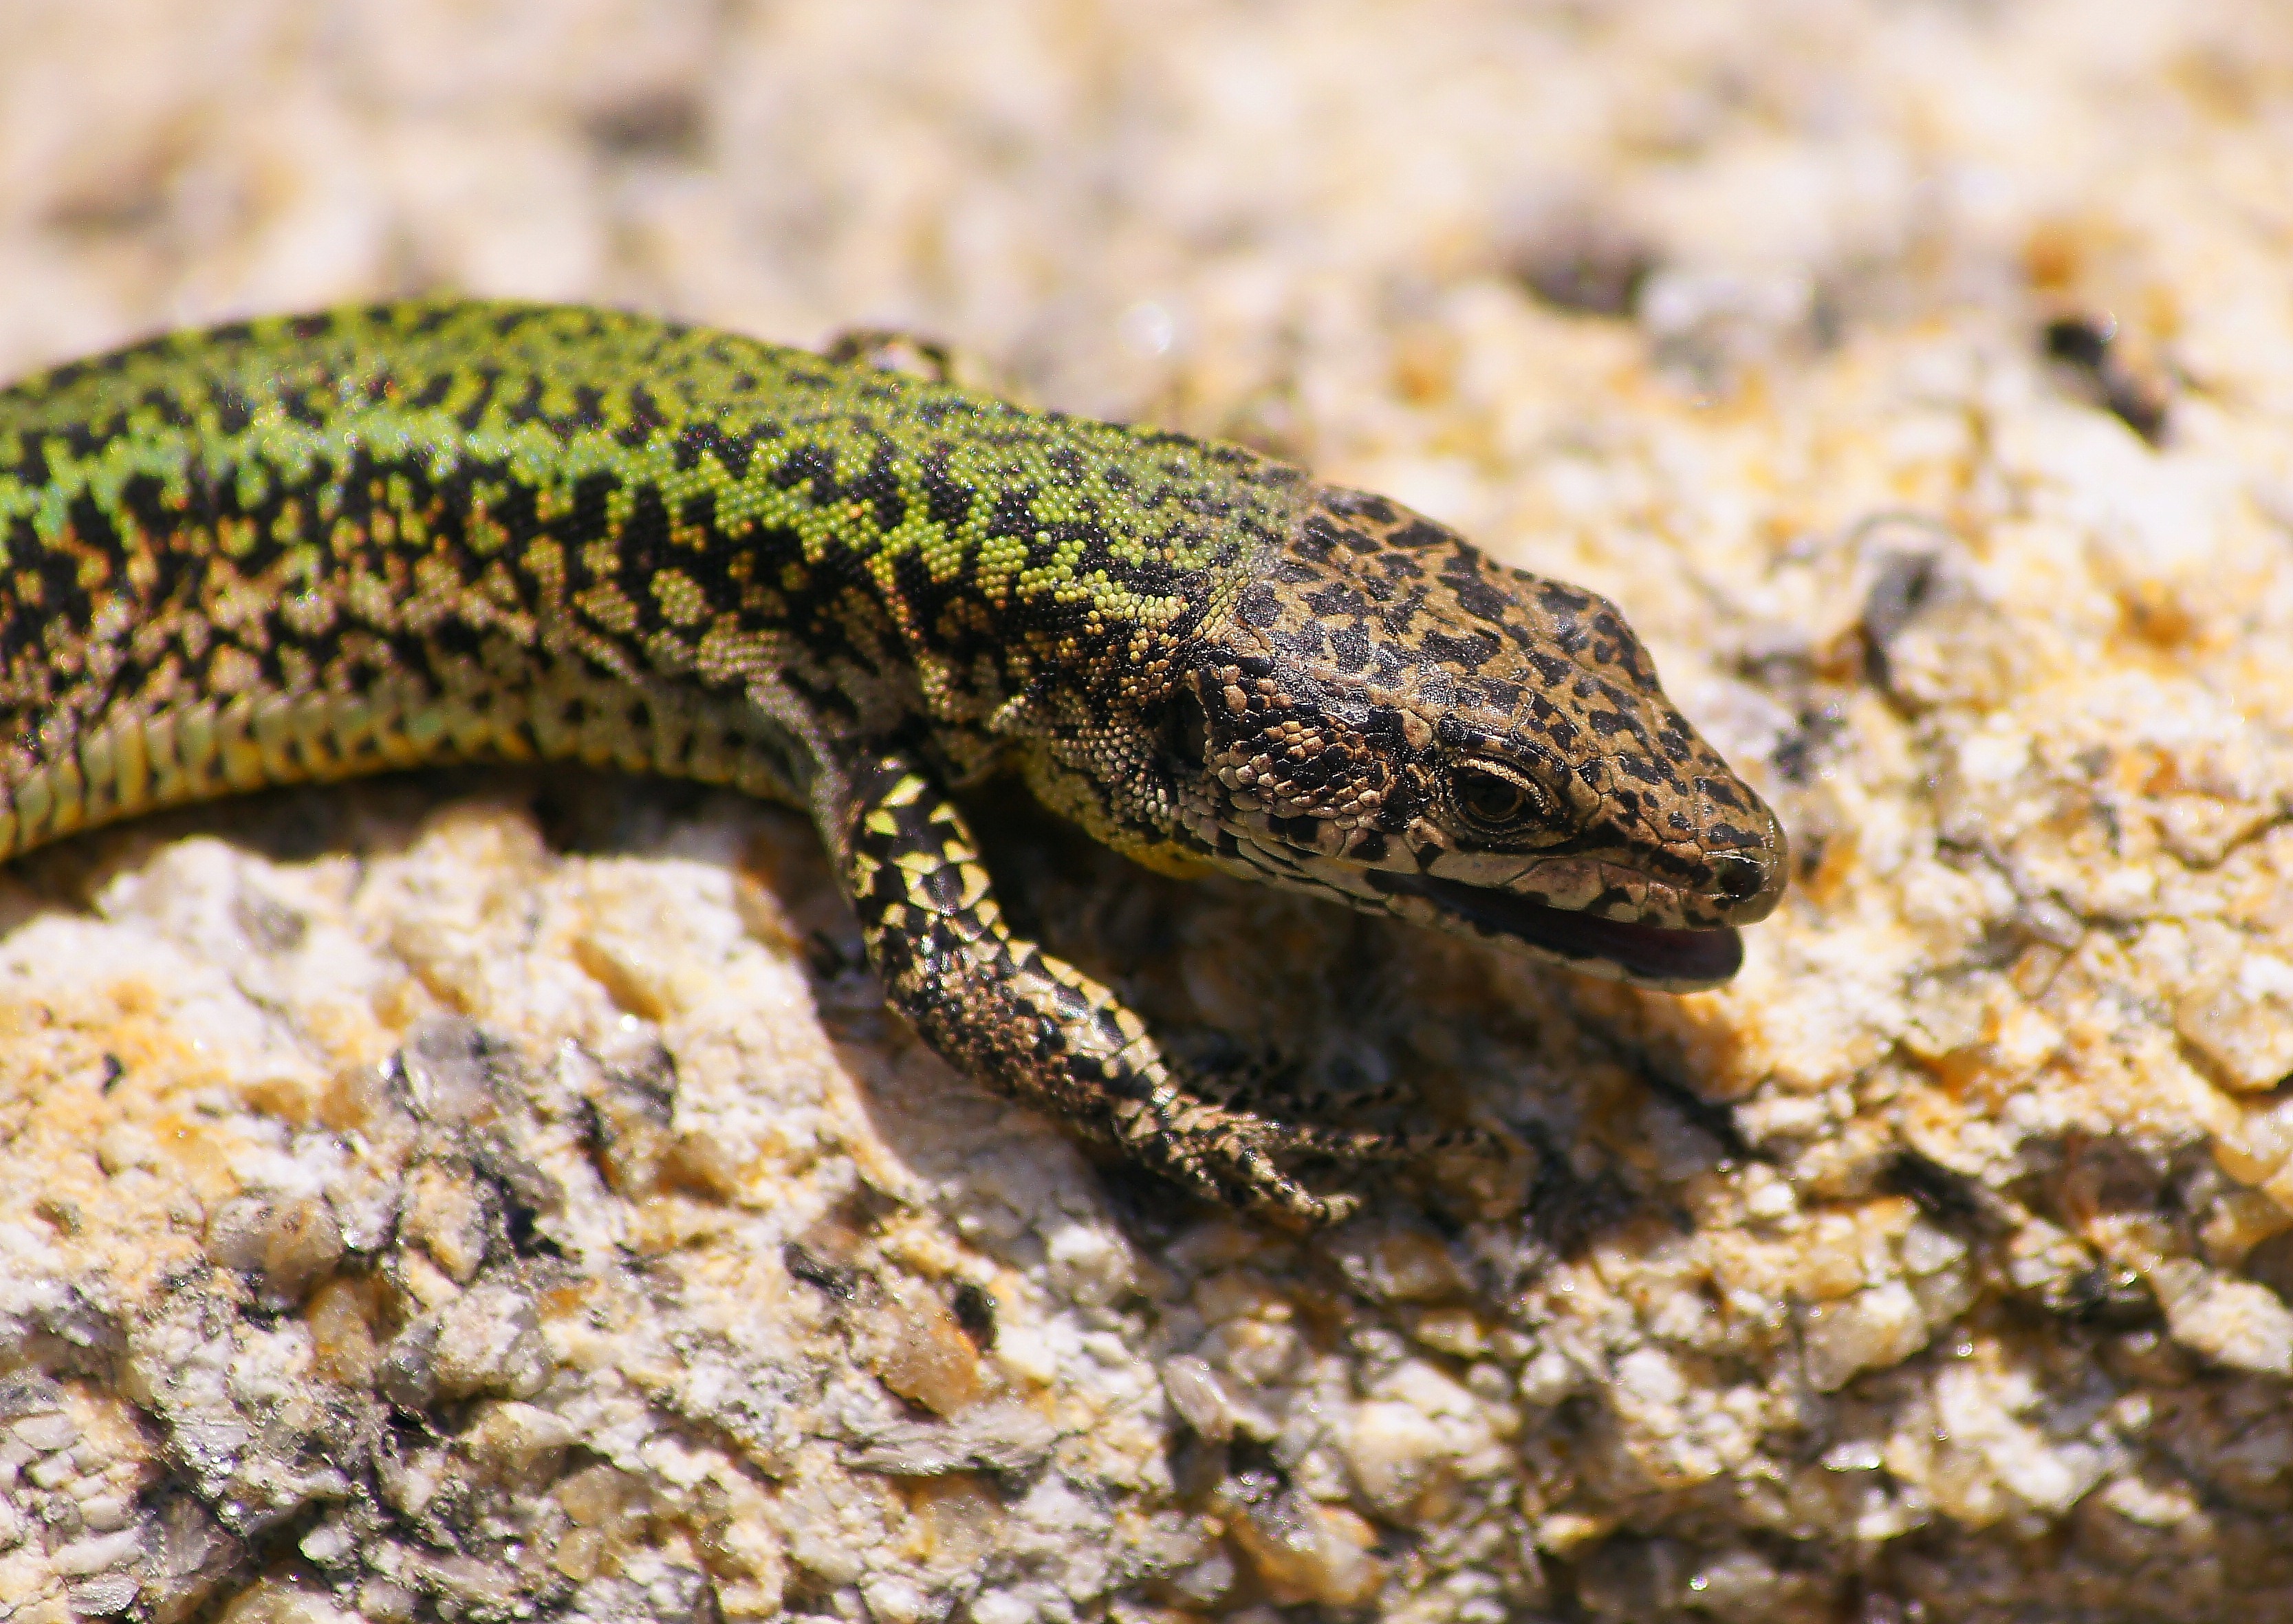
nature, wildlife, reptile, amphibian, fauna, lizard, green lizard, animals, vertebrate, newt, naturaleza, animales, lagartos, sonya55, lacerta, fdg, scaled reptile, salamandridae, lacertidae, lissotriton, smooth newt